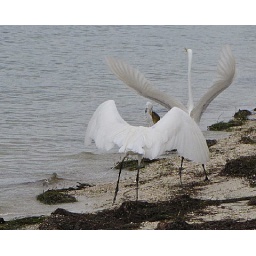
chasing the other bird with a fish in it's mouth ...&amp;quot;Oooohhhh, it's smelly &amp;amp; it's going to get you....&amp;quot;